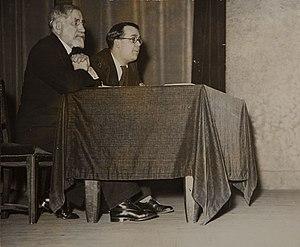
Robert Brasillach et Charles Maurras à sa droite, vers 1938. Photographie anonyme (11,6 x 14,2 cm).
Robert Brasillach, né le 31 mars 1909 à Perpignan, fusillé le 6 février 1945 au fort de Montrouge, à Arcueil, est un homme de lettres et journaliste français.
Charles Maurras, né le 20 avril 1868 à Martigues et mort le 16 novembre 1952 à Saint-Symphorien-lès-Tours, est un journaliste, essayiste, homme politique et poète français, membre de l'Académie française. Théoricien du nationalisme intégral, il est l'une des figures de proue de l'Action française, principal mouvement intellectuel et politique d'extrême droite sous la Troisième République.